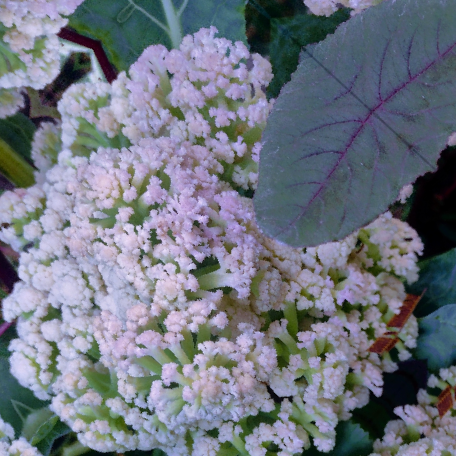
Label: Bacterial spot rot